Noah Glass

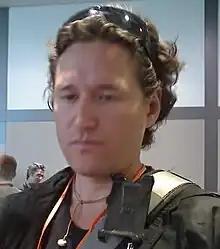
Glass in 2007

use both this parameter and |birth_date to display the person's date of birth, date of death, and age at death) -->